British Chinese

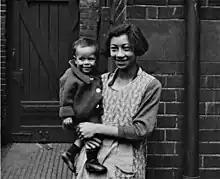
A woman holds a child in Limehouse, East London, 1920s.

Chinese migration to Britain has a history of at least a century and a half. From the 1800s until 1945, it is estimated 20,000 had emigrated to Britain. The British East India Company, which controlled the importation of popular Chinese commodities such as tea, ceramics and silks, began employing Chinese seamen in the middle of the 19th century. Those who crewed ships to Britain had to spend time in the docks of British ports while waiting for a ship to return to China, establishing the earliest Chinatowns in Liverpool and London.